Describe the emotion expressed in this image:  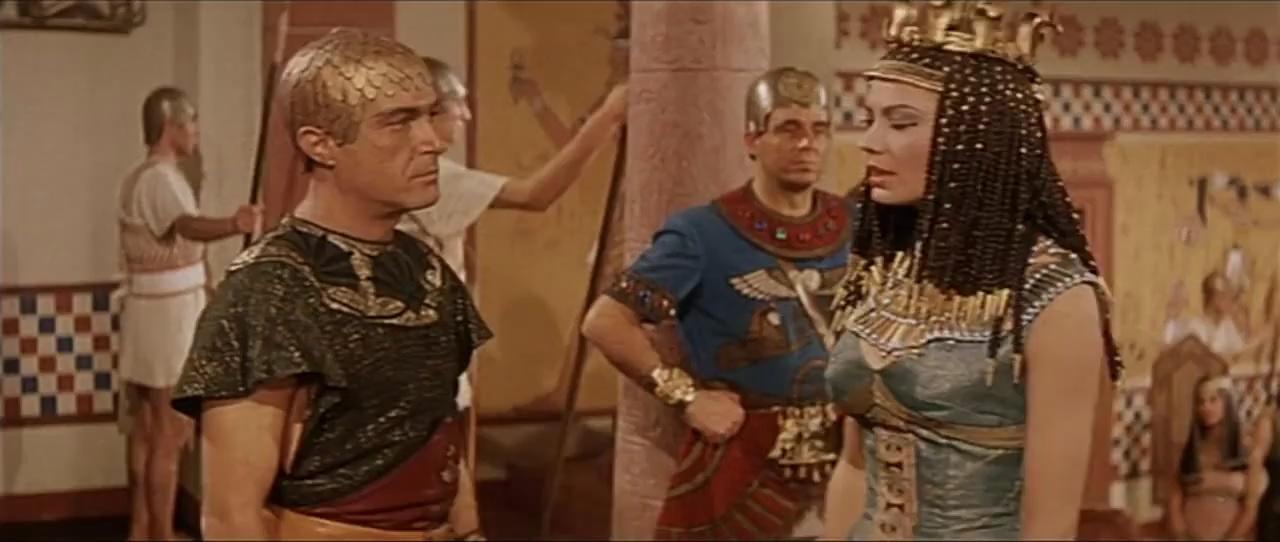
This person displays Suffering, valence and arousal with low intensity.